Kraft paper

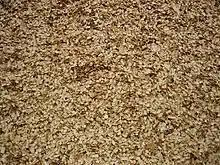
Woodchips used for kraft paper production

Wood pulp for sack paper is made from softwood by the kraft process. The long fibers provide the paper its strength and wet strength chemicals are added to even further improve the strength. Both white and brown grades are made. Sack paper is then produced on a paper machine from the wood pulp. The paper is microcrepped to give porosity and elasticity. Microcrepping is done by drying with loose draws allowing it to shrink. This causes the paper to elongate 4% in the machine direction and 10% in the cross direction without breaking. Machine direction elongation can be further improved by pressing between very elastic cylinders causing more microcrepping. The paper may be coated with polyethylene (PE) to ensure an effective barrier against moisture, grease and bacteria, although recyclability is hindered. Zein coatings are also water resistant but allow better recyclability.